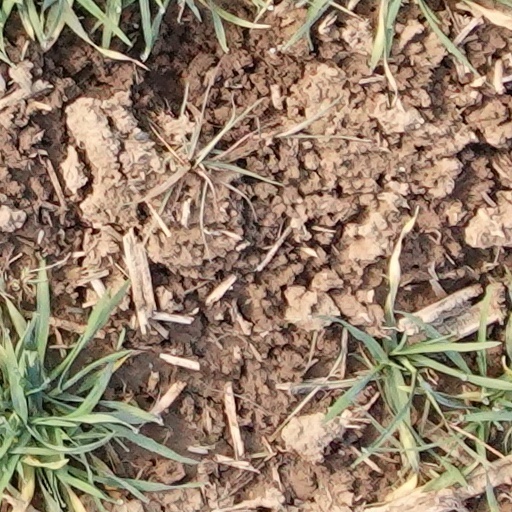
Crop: wheat